Prussian Eastern Railway Headquarters

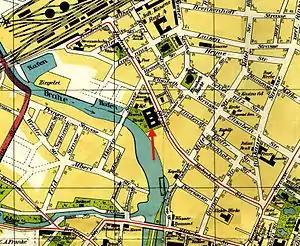
Building on a German map of 1914

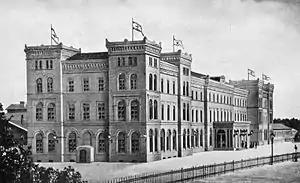
Bromberg railway station in 1890, soon after completion

The Directorate of Prussian Railways in Bromberg (now Bydgoszcz) was established in 1849 at Neuer Markt (now Nowy Rynek) 8, before moving in 1853 to the main train station building. As its activity expanded with the development of the Prussian Eastern Railway network, and despite the addition of large wings to the station in 1861, the edifice was almost entirely devoted to administrative purposes. The old station proved to be too narrow, and some departments had to be transferred to nearby rented houses (11 houses were rented in 1880).